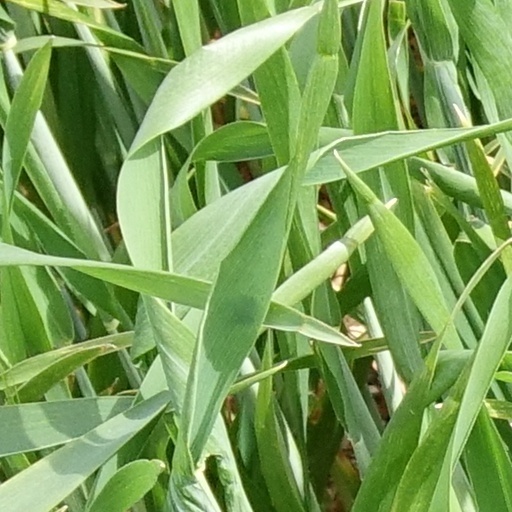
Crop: wheat